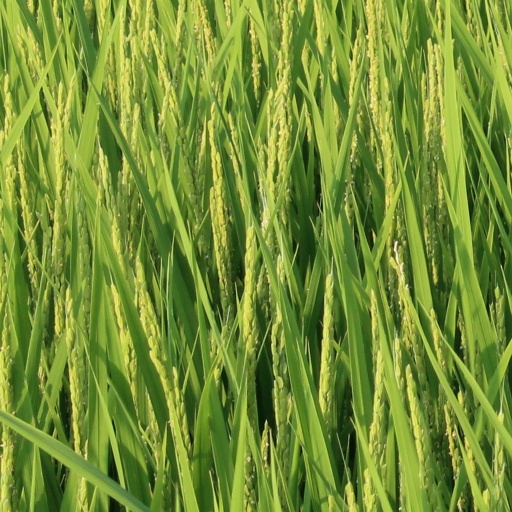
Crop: rice